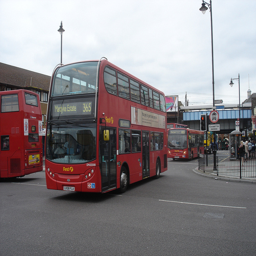
Several double decker red busses are at an intersection.
A red double decker bus pulls out of a bus terminal.
A red double decker bus in the middle of a street.
A group of buses in the street near buildings and a group of people.
A double decker bus leaving a bus depot.